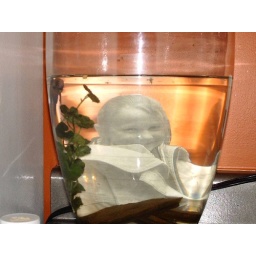
Kaisha in fish bowl